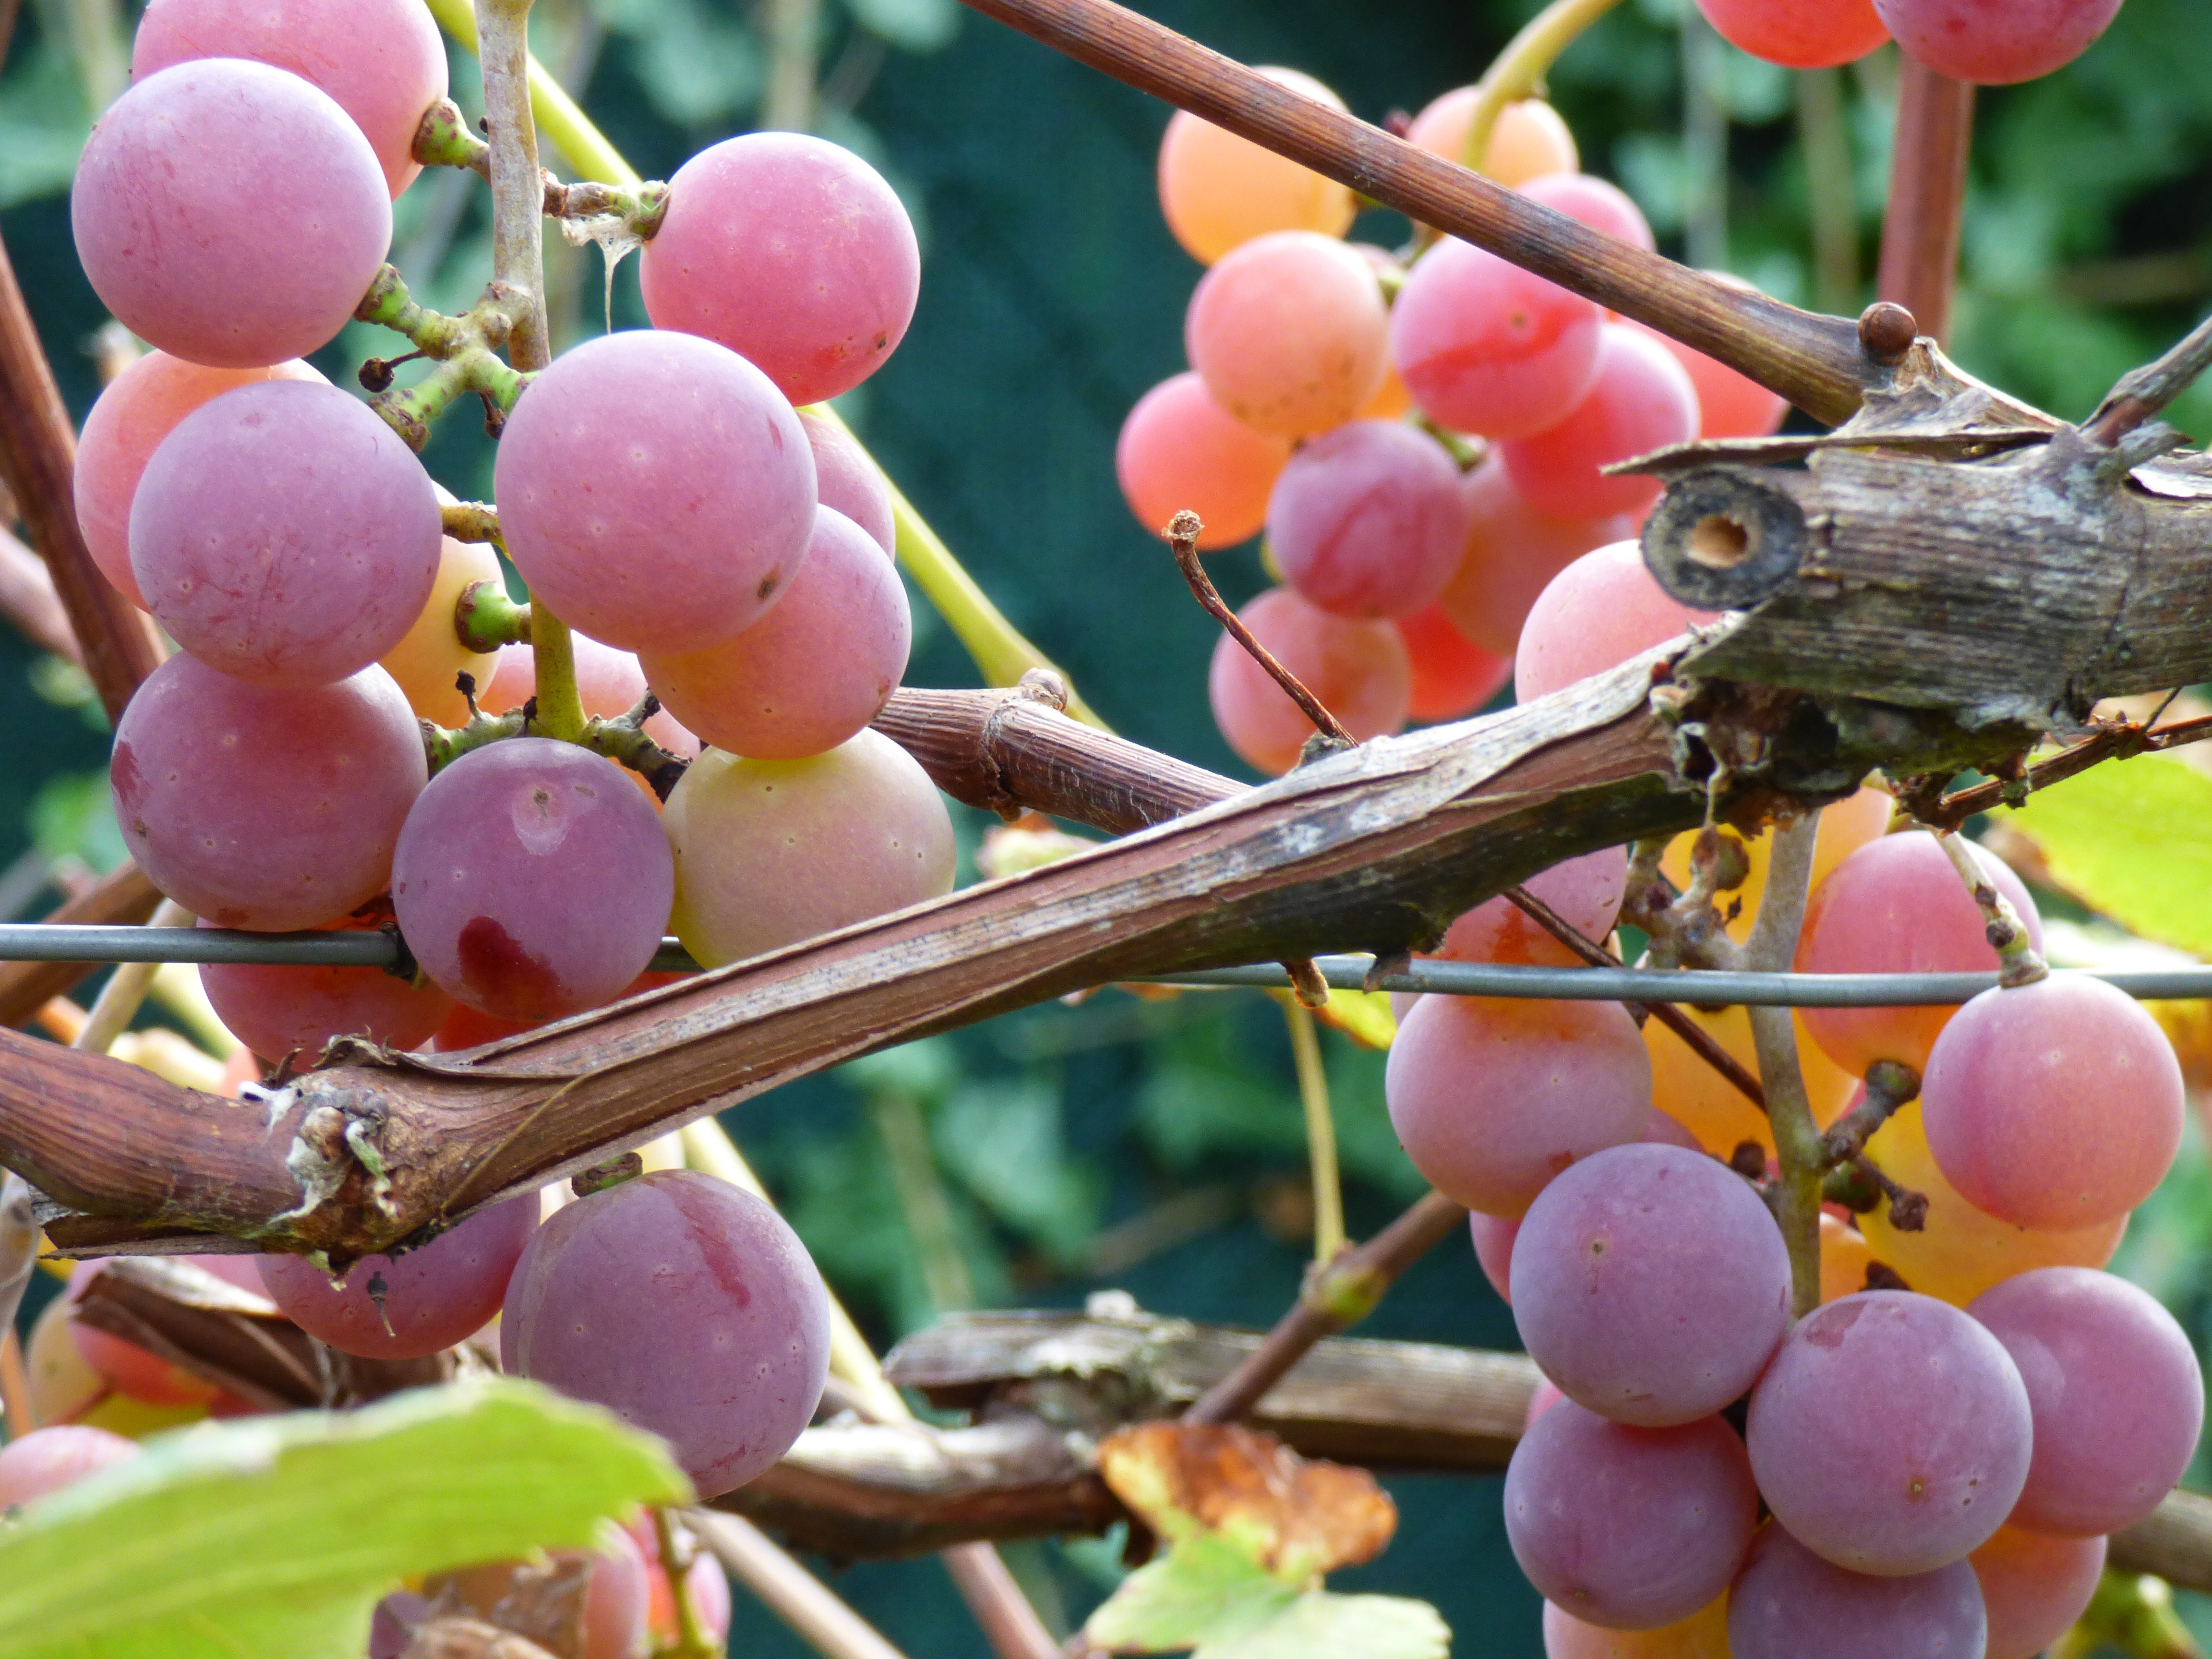
branch, plant, fruit, flower, food, produce, autumn, garden, flora, shrub, grapes, flowering plant, land plant